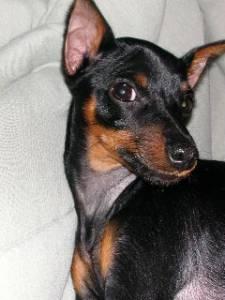
Breed: miniature pinscher